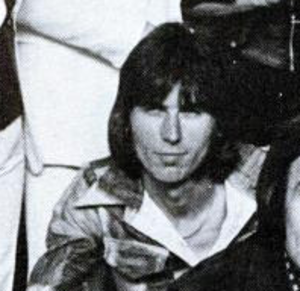
Cozy Powell, de son vrai nom Colin Flooks, est un batteur britannique de rock, né le 29 décembre 1947 à Cirencester et mort le 5 avril 1998 à Bristol d'un accident de voiture. Il a joué avec plusieurs groupes rock majeurs.